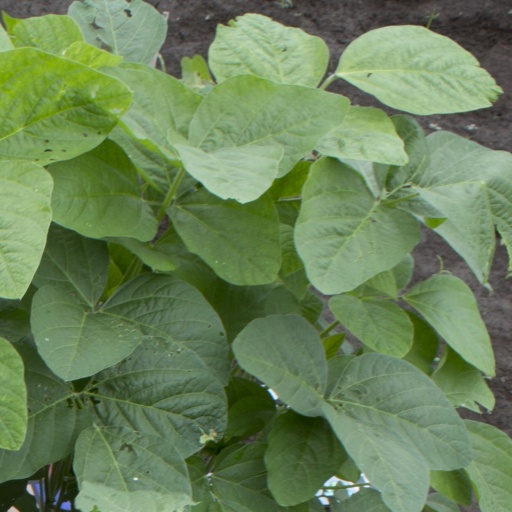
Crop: soybean